Henfield, Gloucestershire

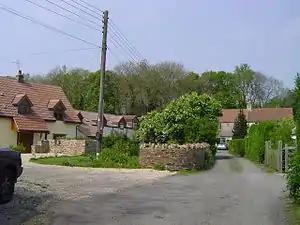
Hamlet of Henfield – a former colliery settlement.

Henfield has seen considerable land use change during recent centuries, moving from a traditional agricultural landscape to an active coal mining area by the beginning of the 19th century. With the arrival of the railways, it remained an industrial village into the 20th century.